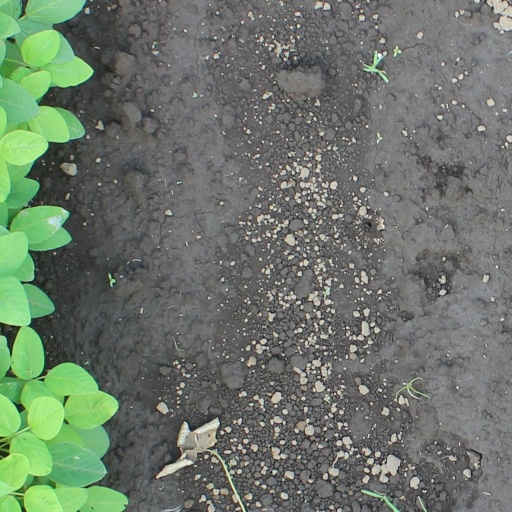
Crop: soybean